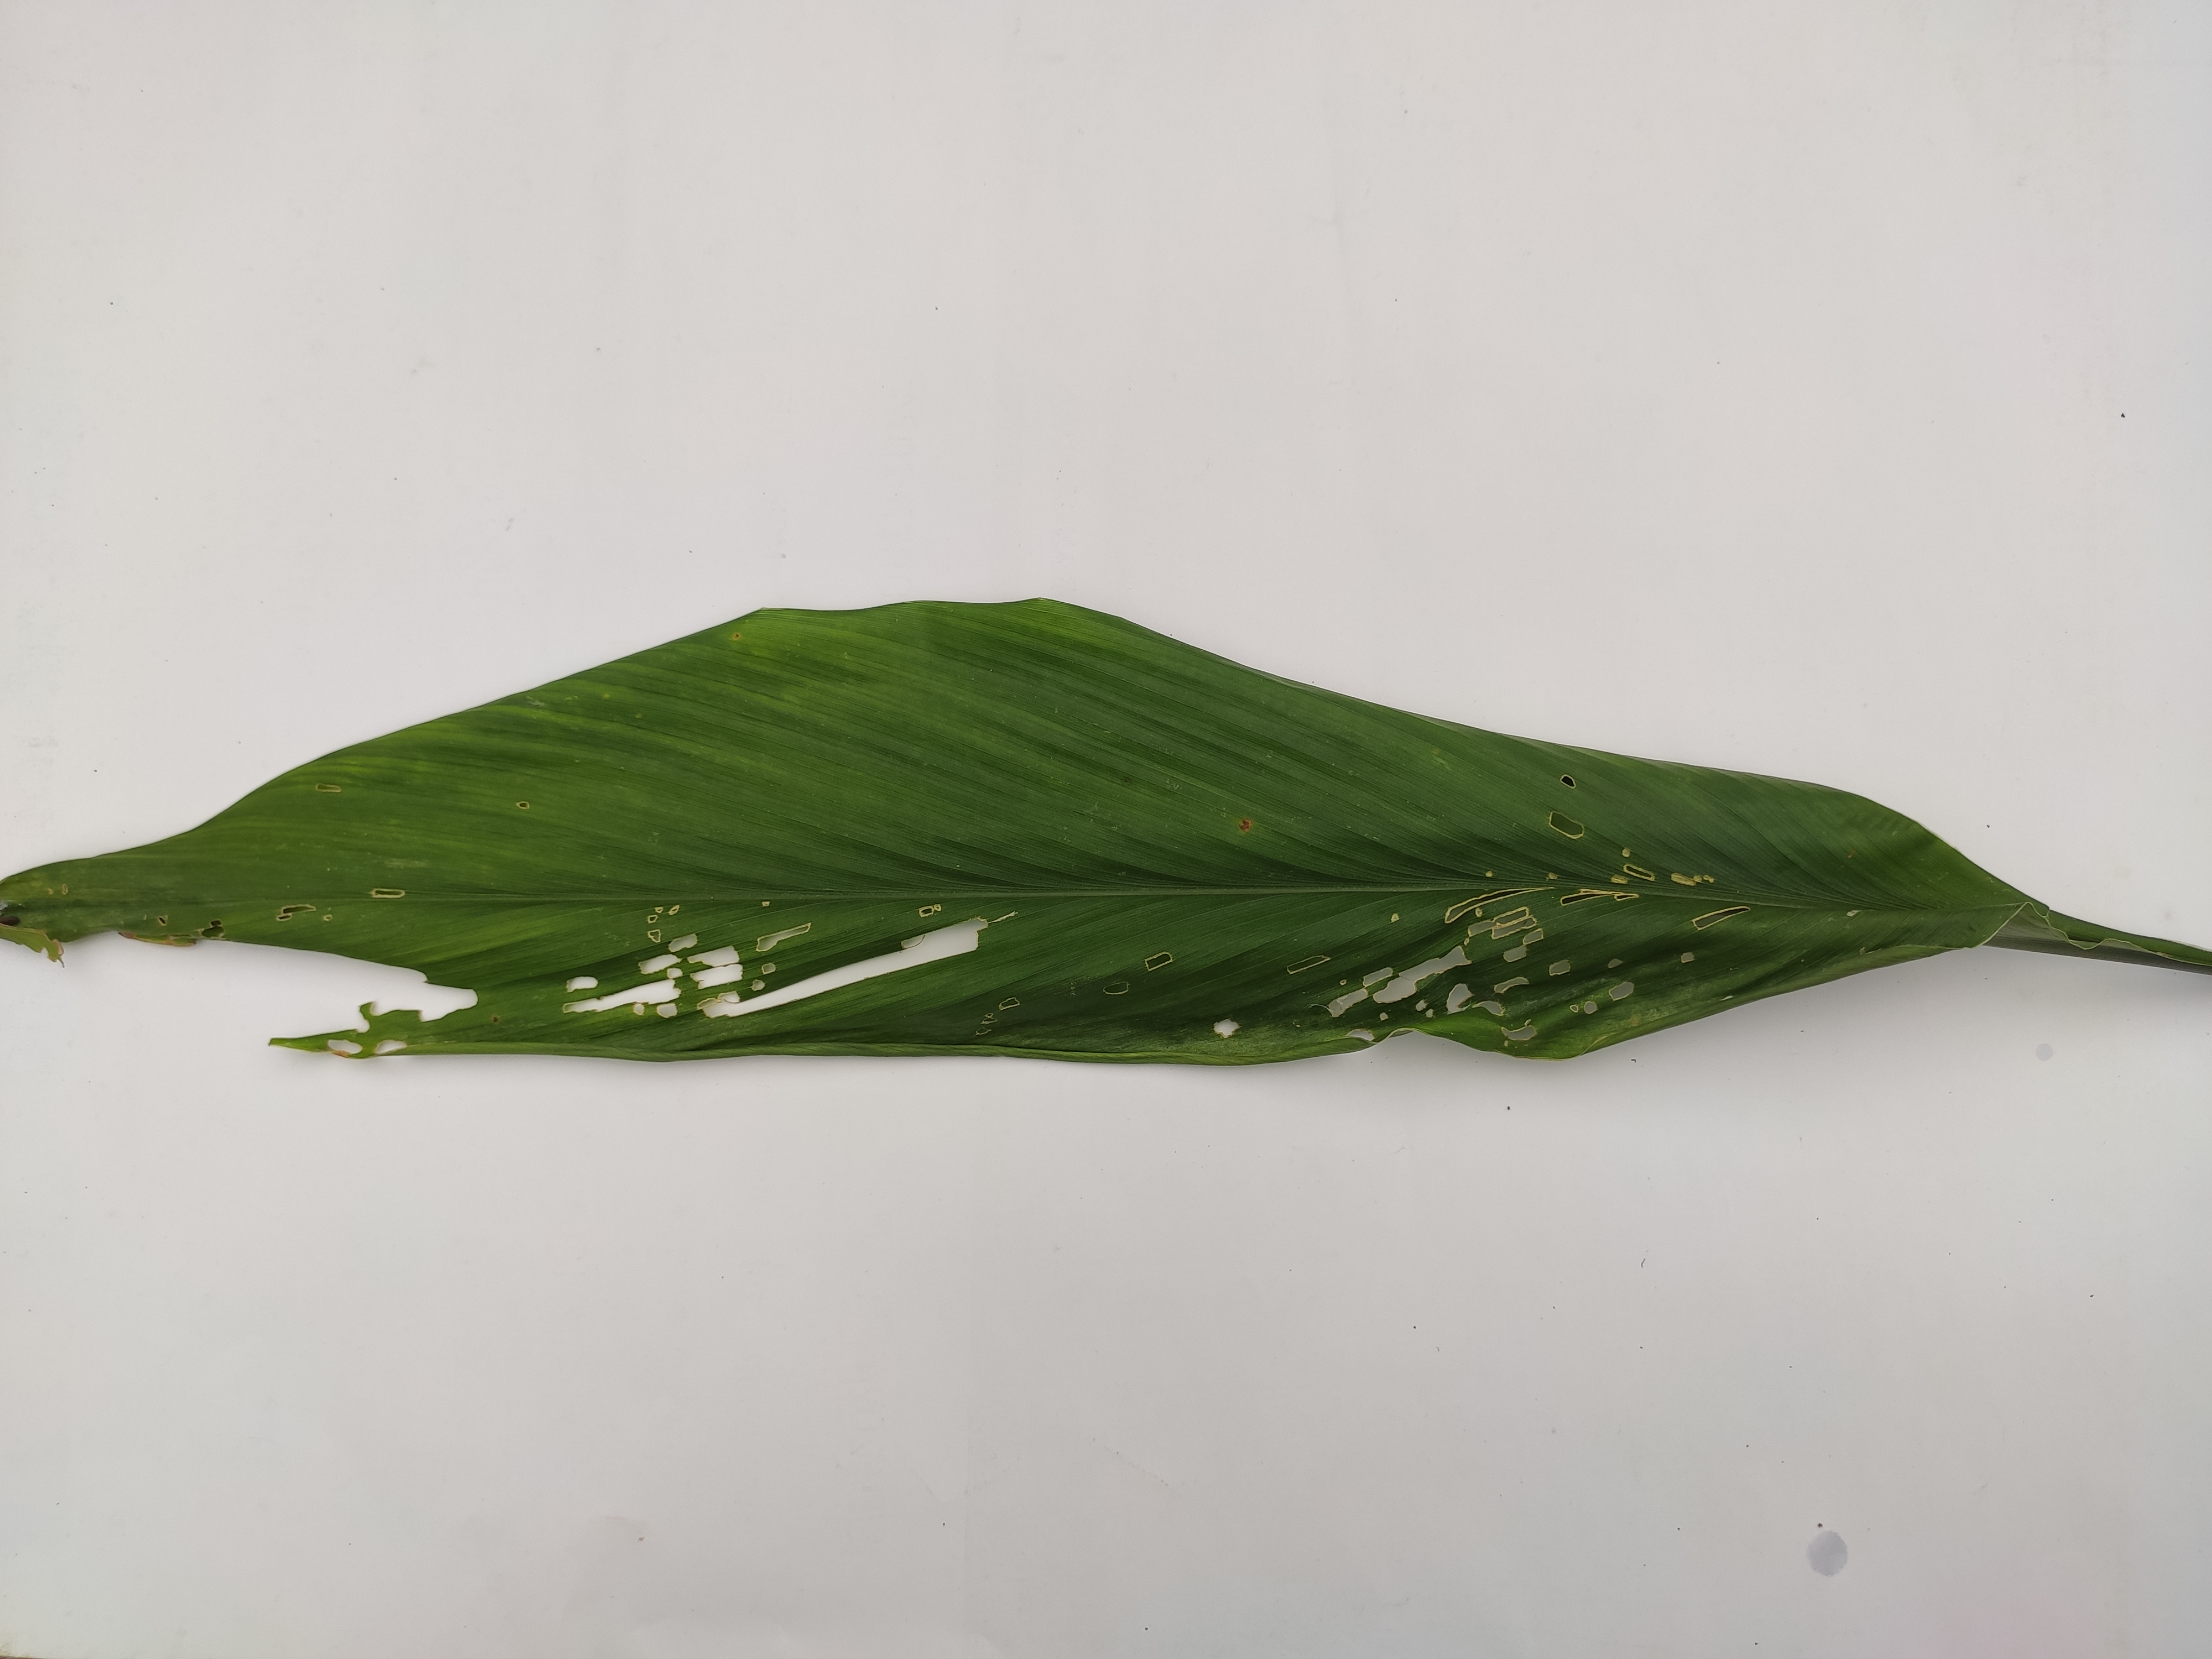
Label: Aphids_Disease